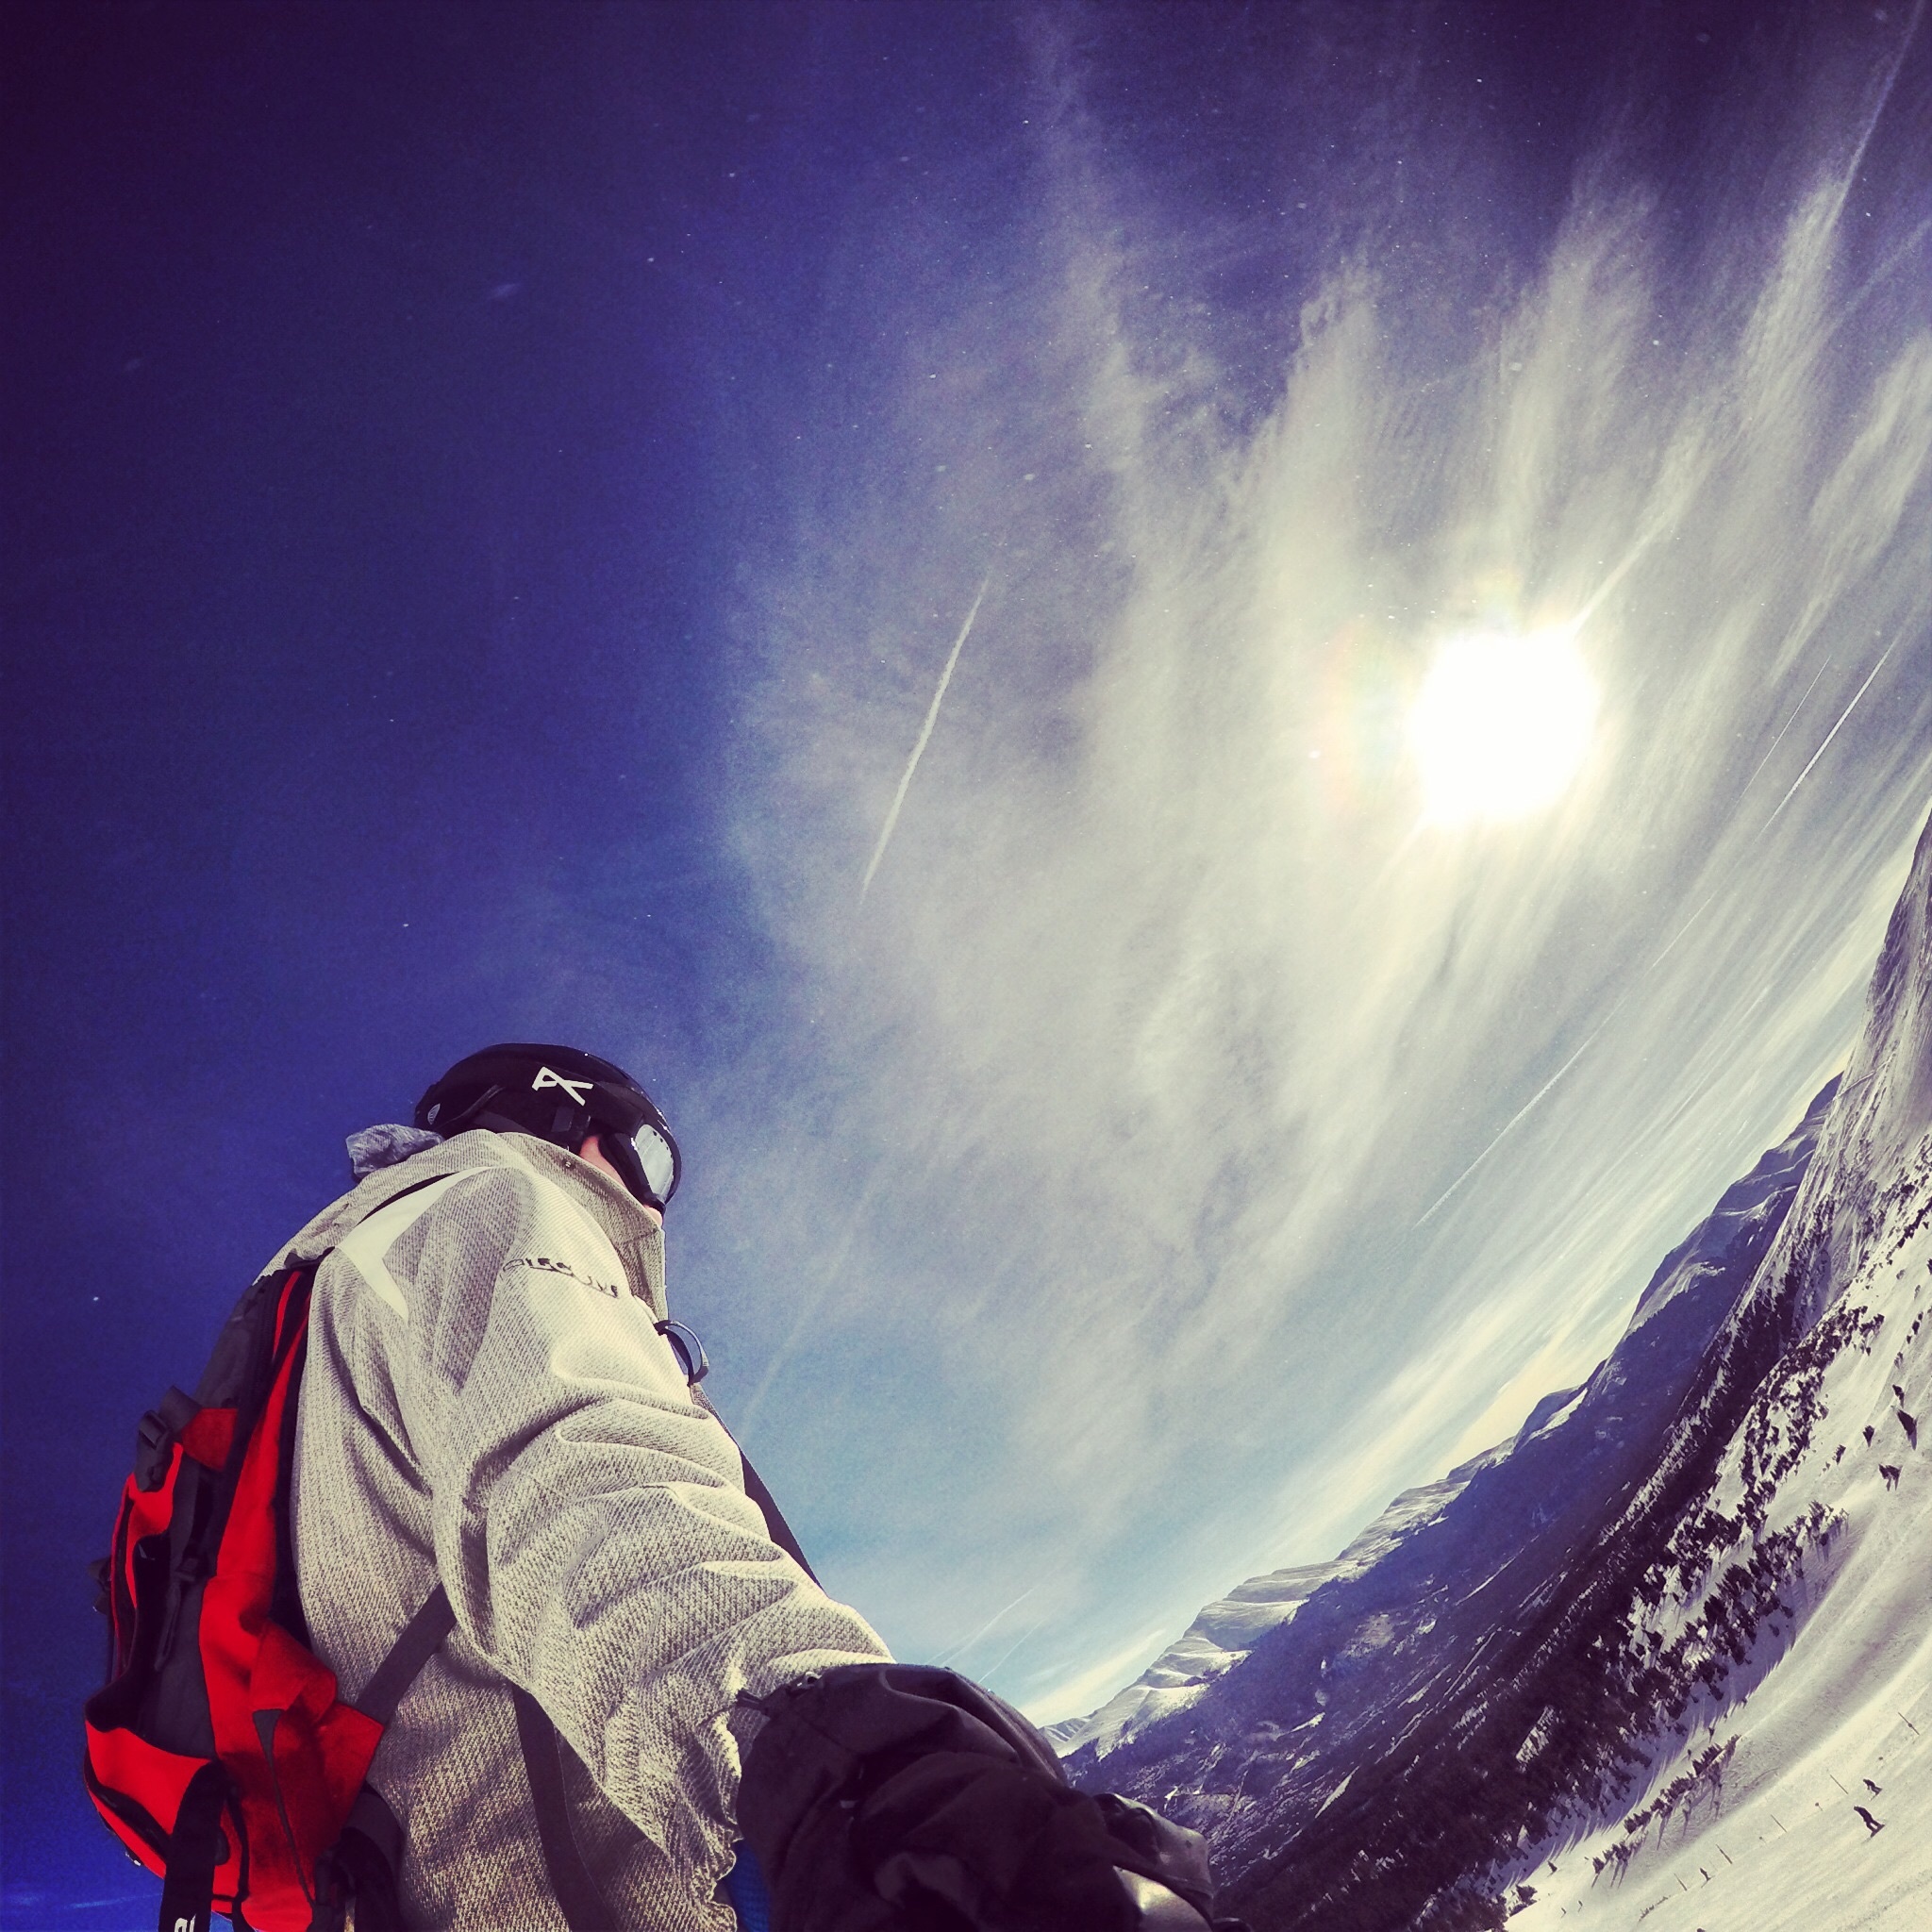
light, sky, sunlight, color, space, blue, extreme sport, outer space, astronomical object, atmosphere of earth